Frue Church

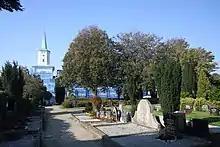
View of the church

The church was originally built as the main church for the old municipality of Hetland and it was known as "Hetland Church", but after it was merged into the city of Stavanger, the church has been officially known as Frue Church, however the old name is still in use.